Describe the emotion expressed in this image:  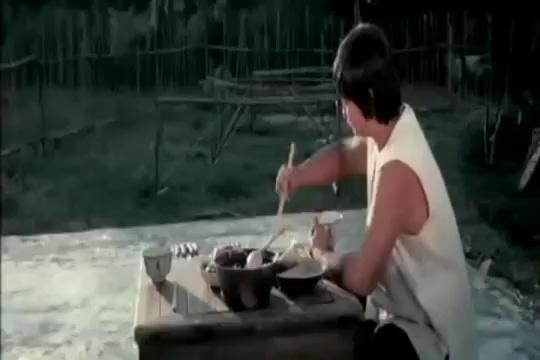
This person displays Suffering, valence and arousal with low intensity.